Autocross

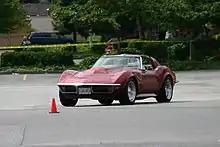
A 1970 Corvette participating in an autocross

Autocross is a form of motorsport in which competitors are timed to complete a short course using automobiles on a dirt or grass surface, excepting where sealed surfaces are used in United States. Rules vary according to the governing or sanctioning body, such as the length of the course, the number of permitted attempts, or whether competitors start the course individually at intervals or at the same time as others. In this latter form, Autocross differs from other forms of motor racing by using a system of heats or alternative timing methods for the classification rather than racing for position and declaring the first across the finish line as the winner.